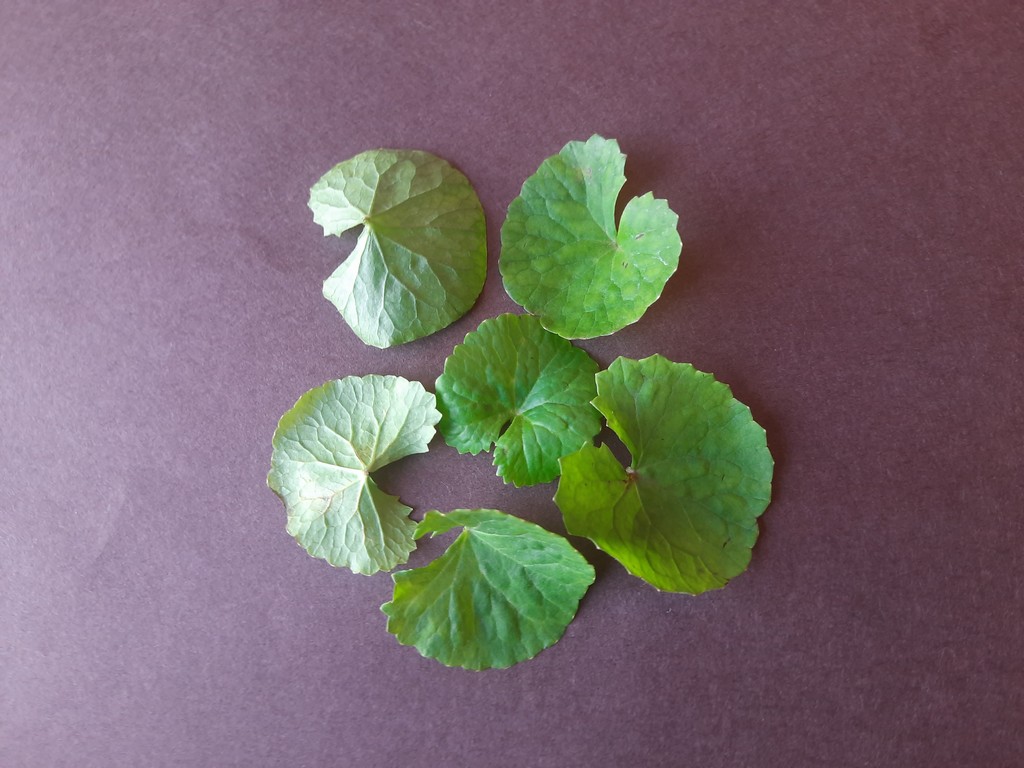
Label: Healthy